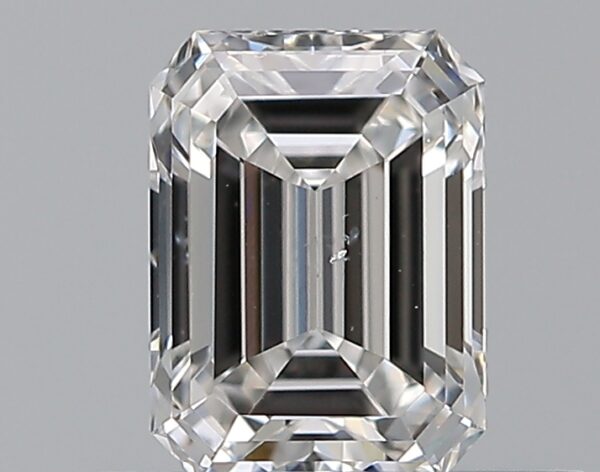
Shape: emerald
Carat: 0.51
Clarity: SI1
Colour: E
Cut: EX
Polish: EX
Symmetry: GD
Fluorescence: N
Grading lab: GIA
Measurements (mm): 5.27 x 3.9 x 2.62